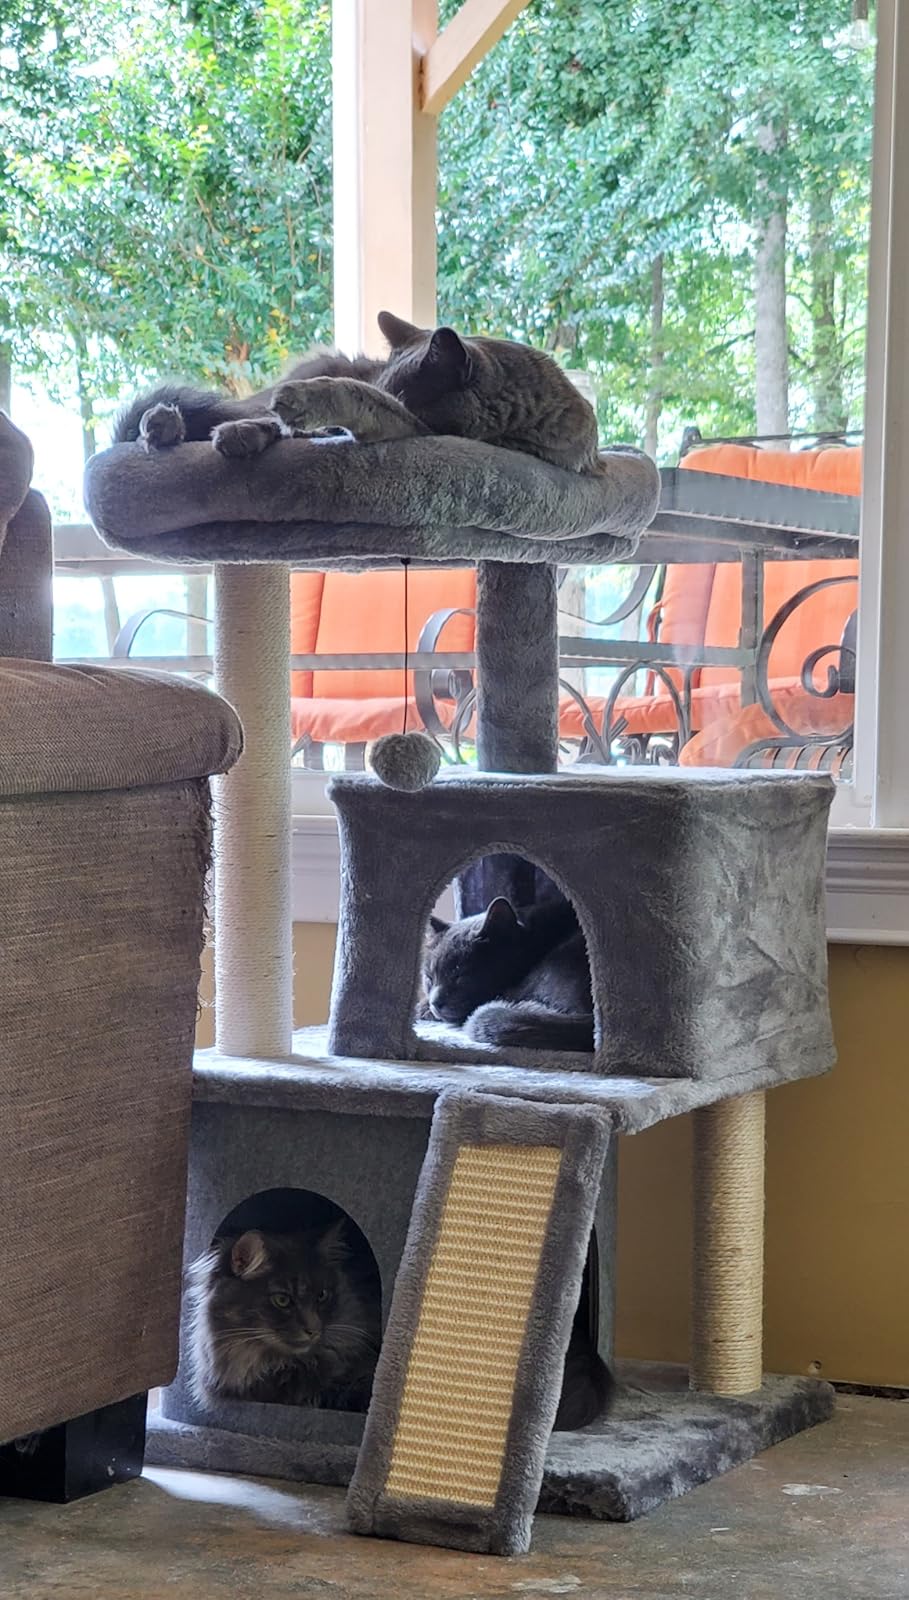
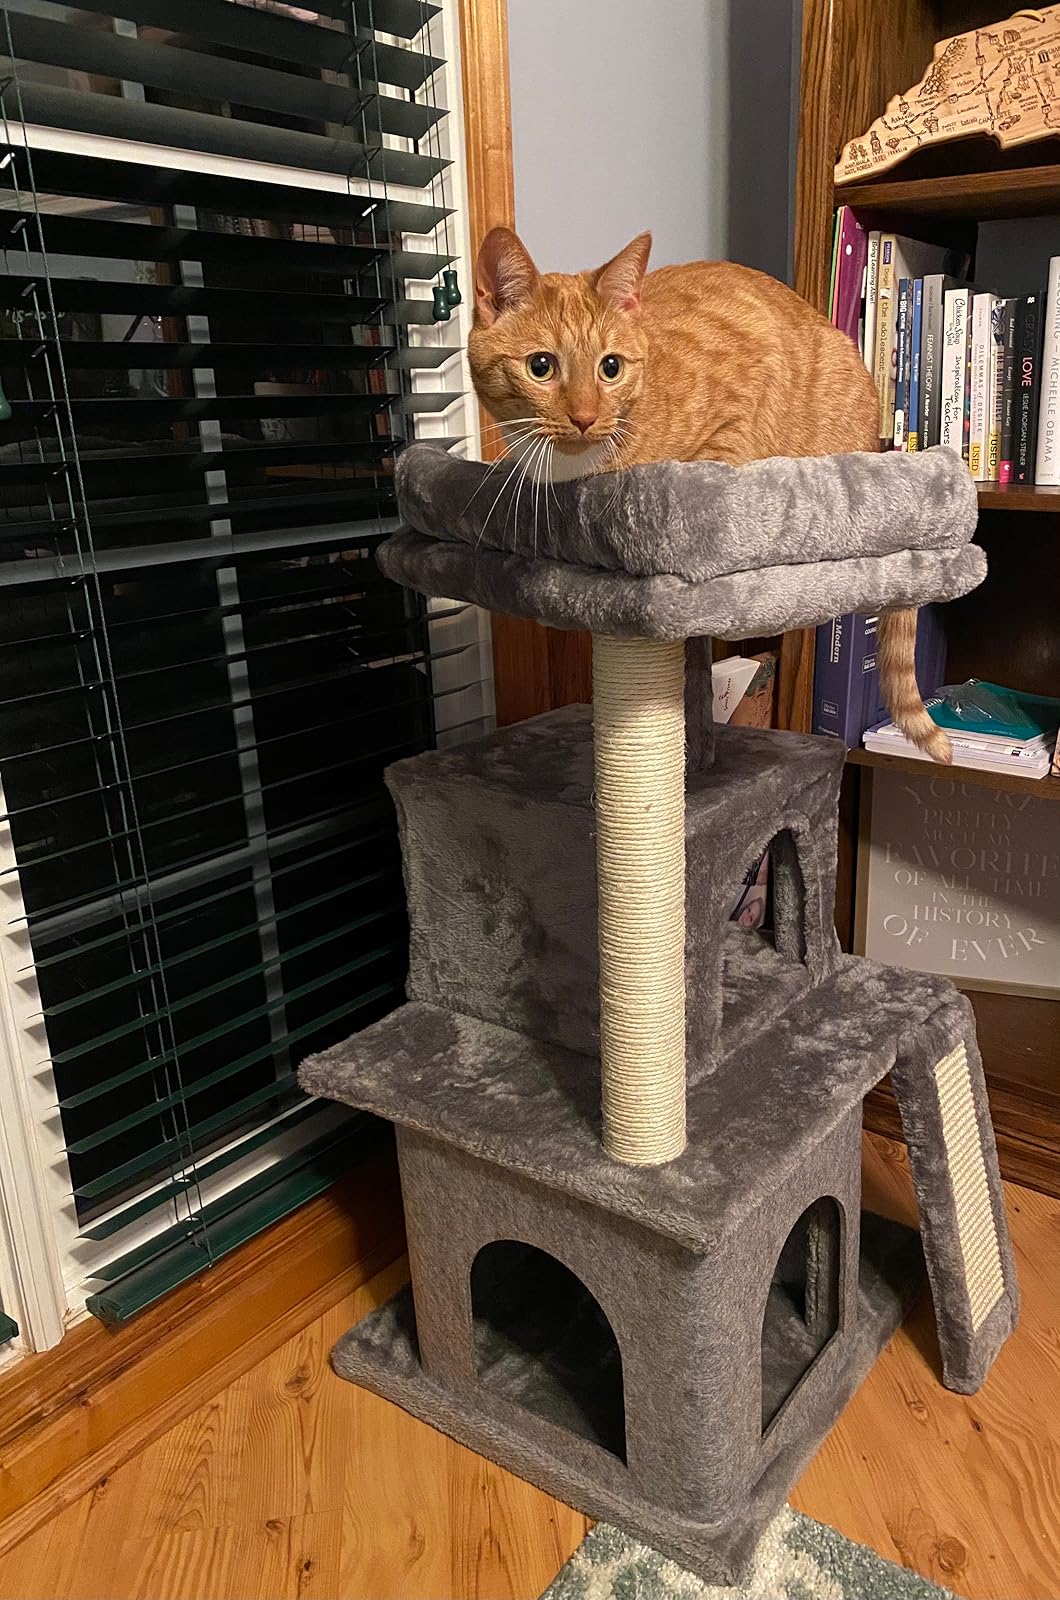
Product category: items_cat tree
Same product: yes